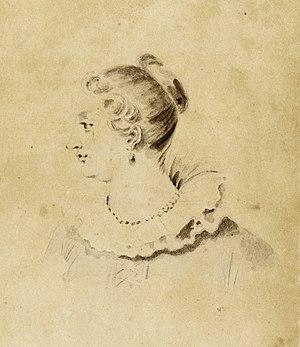
Sophie Trébuchet (1772-1821) a été la mère de Abel, Eugène et Victor Hugo.Italiano: Sophie Trébuchet (1772-1821), la madre di Abel, Eugène e Victor Hugo.
Victor Hugo est un poète, dramaturge, écrivain, romancier et dessinateur romantique français, né le 7 ventôse an X à Besançon et mort le 22 mai 1885 à Paris. Il est considéré comme l'un des plus importants écrivains de langue française. Il est aussi une personnalité politique et un intellectuel engagé qui a eu un rôle idéologique majeur et occupe une place marquante dans l'histoire des lettres françaises au XIXᵉ siècle, dans des genres et des domaines d’une remarquable variété.
Sophie Françoise Trébuchet, née le 19 juin 1772 à Nantes et morte le 27 juin 1821 à Paris, est connue pour avoir été la femme de Joseph Léopold Sigisbert Hugo avec lequel elle eut trois fils : Abel, Eugène et Victor Hugo.